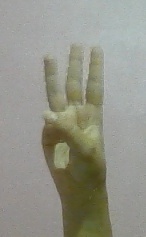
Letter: thaa